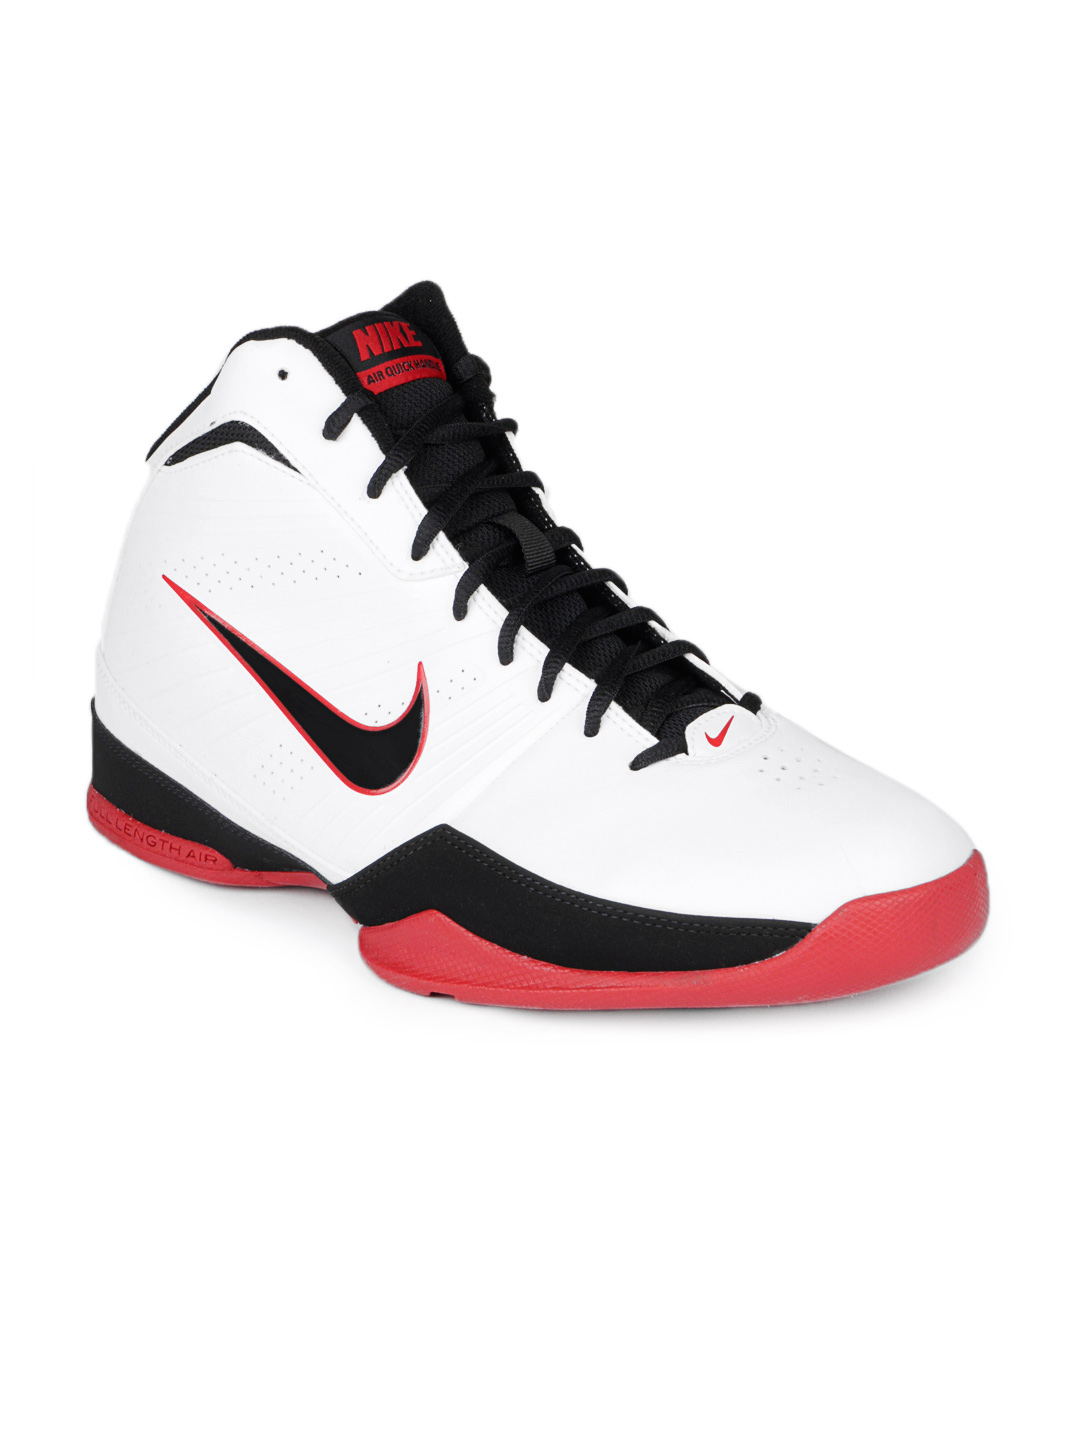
Nike Men White Air Quick Handle Sports Shoes
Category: Footwear / Shoes / Sports Shoes
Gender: Men
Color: White
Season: Spring 2013
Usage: Sports